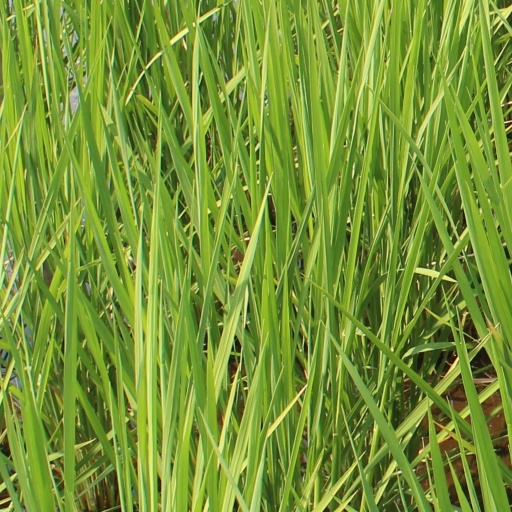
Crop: rice